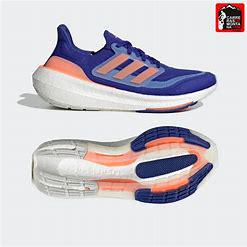
Brand: Adidas
Model: Ultraboost Light Lauf